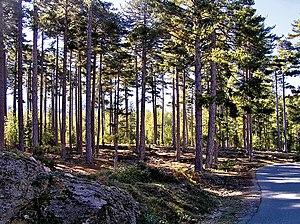
La forêt de Valdu Niellu est un massif forestier du centre de la Corse. Elle se situe dans le Niolo, dans le département de la Haute-Corse. Elle est la propriété de la Collectivité territoriale de Corse.